Denezhkin Kamen Nature Reserve

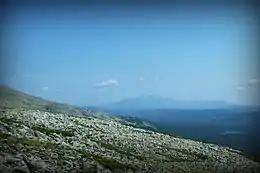
Denezhin Kamen from a height of 981 meters

Denezhkin Kamen is located in the "West Siberian taiga" ecoregion, a region that covers the West Siberian Plain, from the Urals to the Central Siberian Plateau.. The entire region is one of extensive conifer boreal forests, and also extensive wetlands, including bogs and mires.